Group 1 Crew

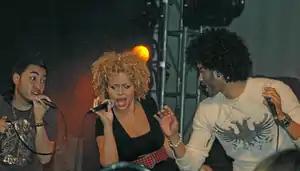
Group 1 Crew at the Generation Rising tour. From left to right: Pablo Villatoro, Blanca Reyes (Callahan), and Manwell Reyes.

Group 1 Crew was an American Christian hip hop and R&B band signed to Fervent Records and Warner Bros. Records. They made their debut with the hit song "Can't Go On" on WOW Hits 2007. Soon after they released their first EP "I have a dream" (2006), the band released their self-titled full-length debut studio album, "Group 1 Crew", in February 2007. Their song "Love is a Beautiful Thing" charted into the Top 20 in May 2007 on "R&R" magazine's Christian chart. The group's second studio album "Ordinary Dreamers" was released on September 16, 2008. Their popular radio single "Forgive Me" appeared on Season 5 Episode 2 of "One Tree Hill," which premiered on January 8, 2008. In September 2010, they released the album "Outta Space Love", which has proven to be their most mainstream effort, as many of the songs were used in the reality television show "America's Got Talent". In 2017, it was announced that vocalist/rapper Manwell Reyes would be departing the group in order to pursue other interests.